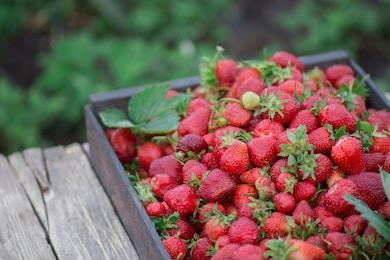
Label: Strawberry